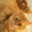
Label: cat